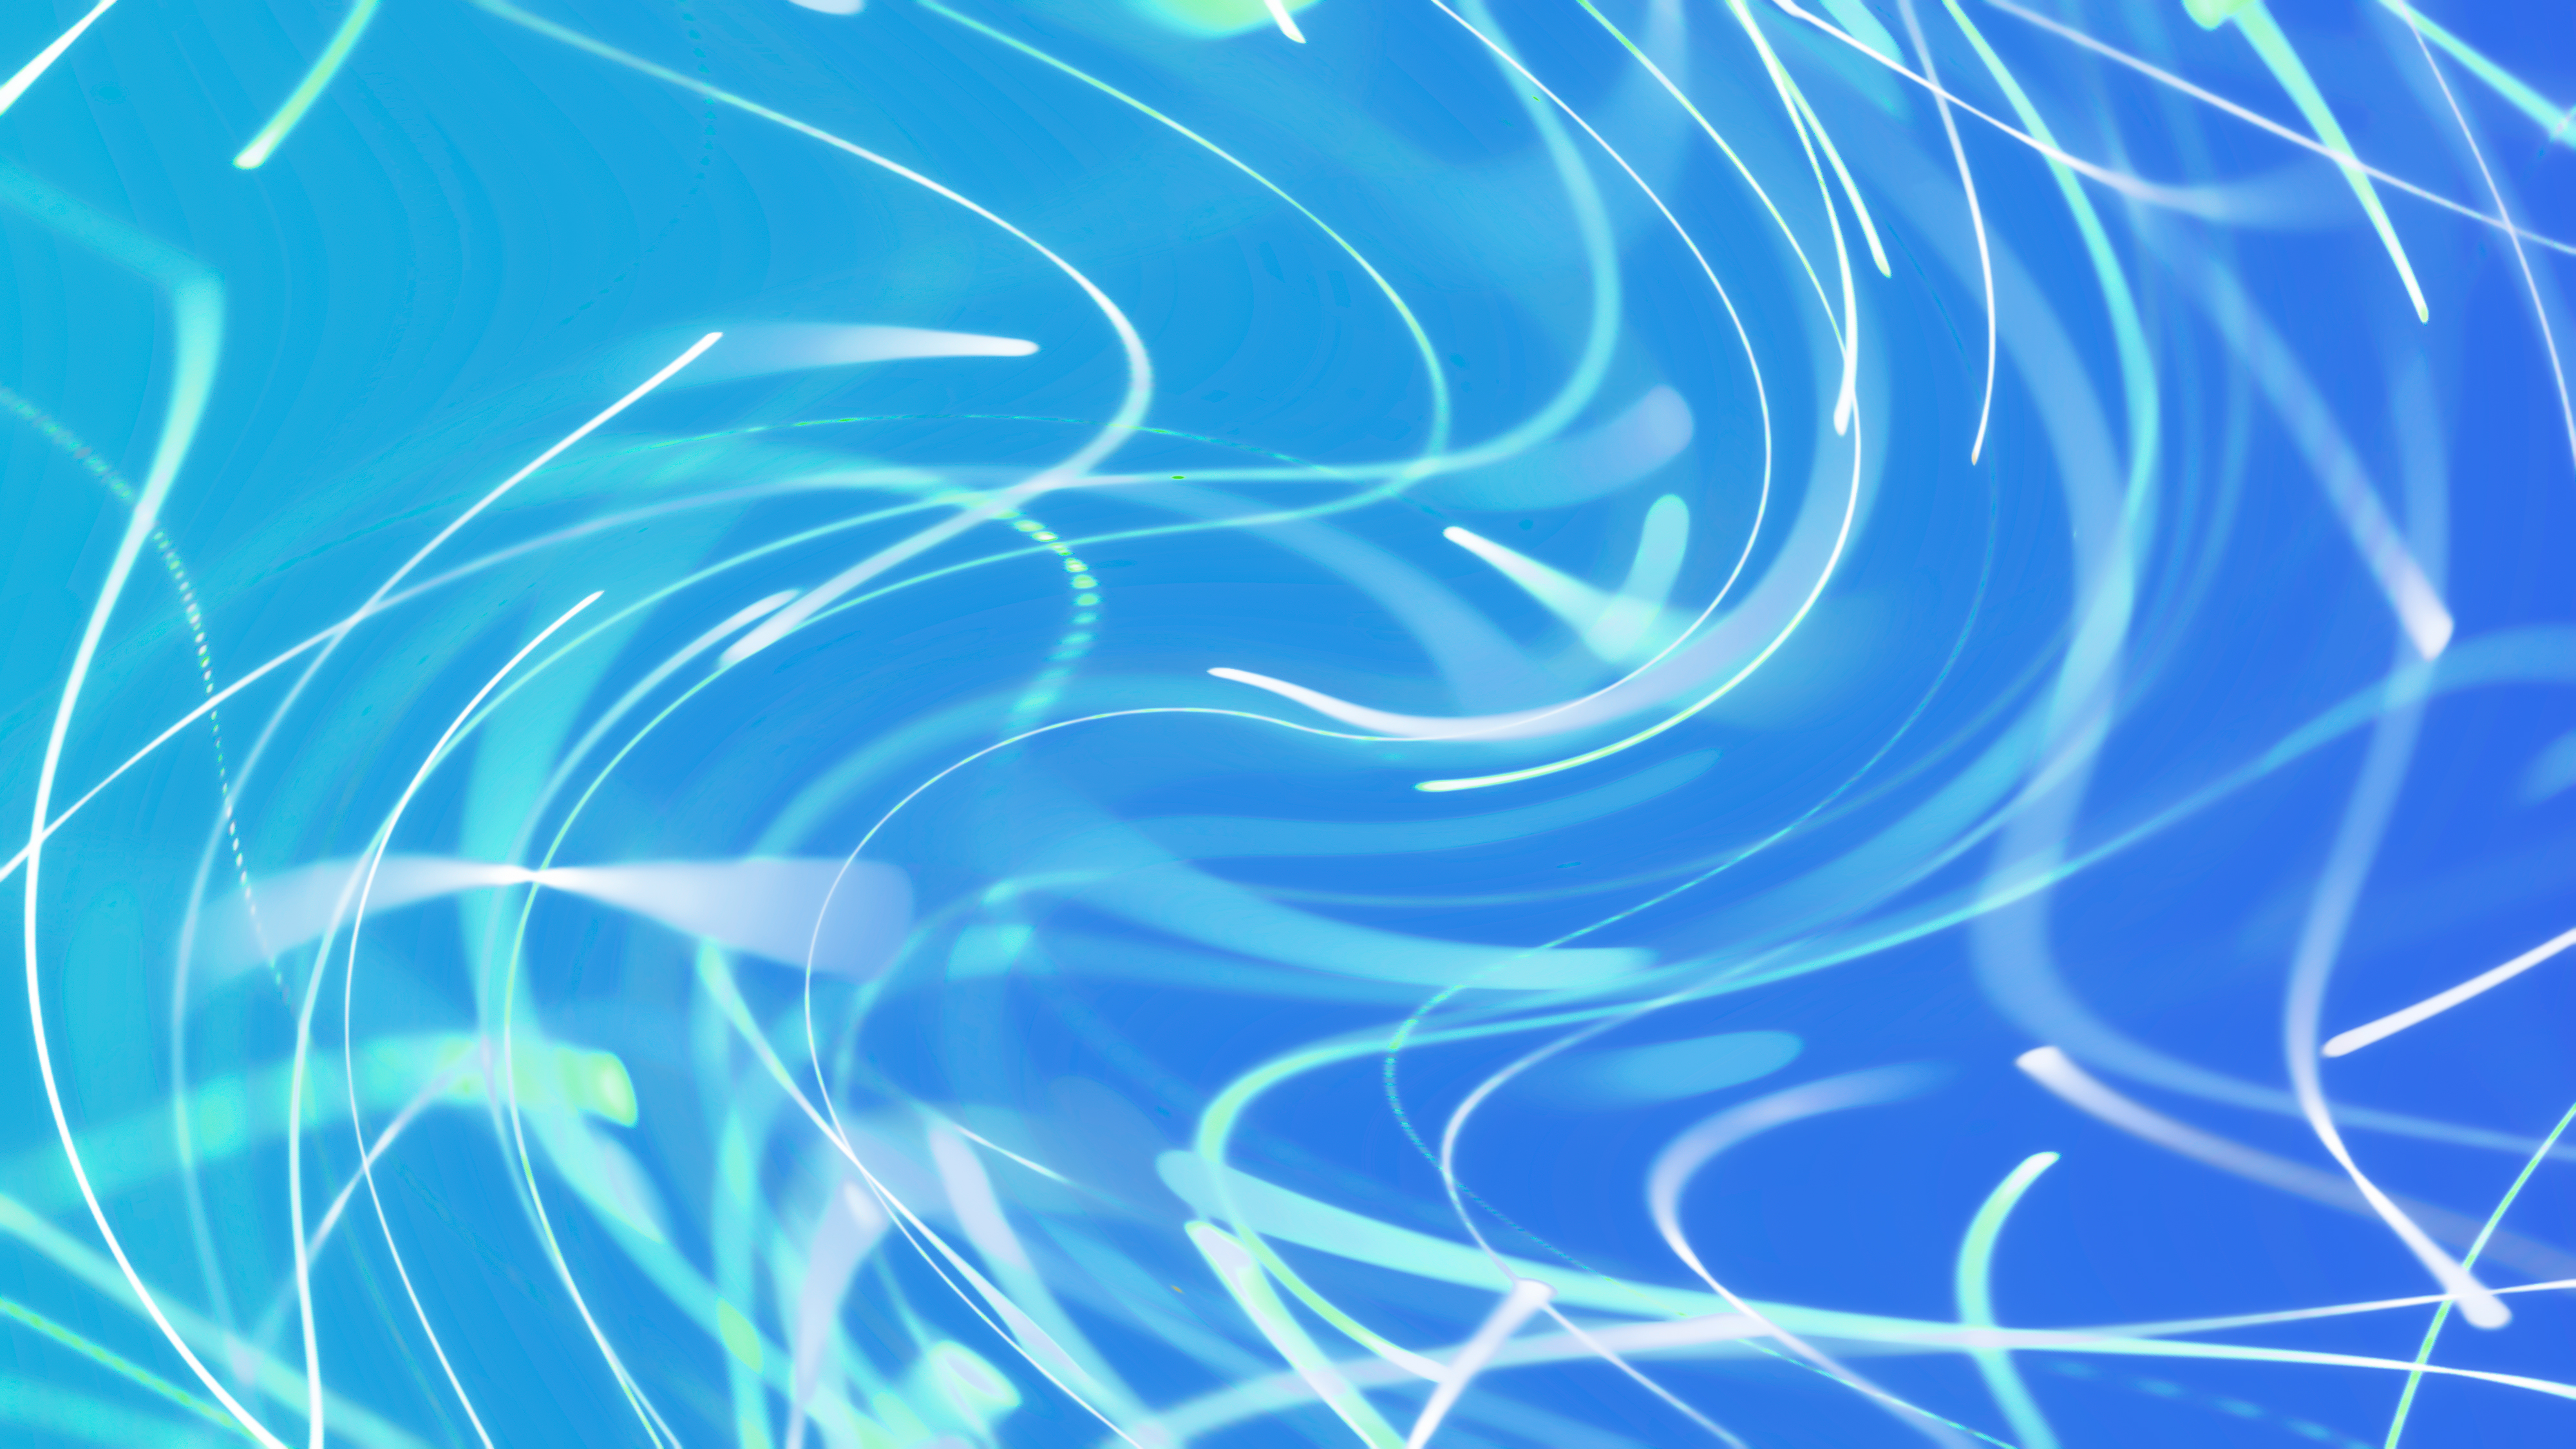
blue, Colorfulness, pattern, majorelle blue, electric blue, aqua, azure, cobalt blue, design, vortex, graphics, fractal art, wave